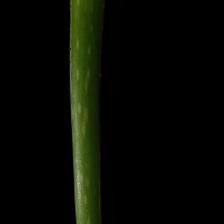
Plant: Aloe Vera